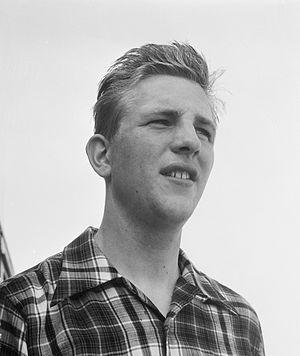
Daniël de Groot, dit Daan est un coureur cycliste néerlandais. Professionnel de 1954 à 1961, il a notamment remporté une étape du Tour de France 1955. Il s'est suicidé en 1982, un an après le décès de sa femme.